George Hardy (Tuskegee Airman)

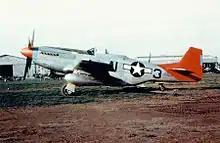
The Tuskegee Airmen's aircraft had distinctive markings that led to the name, "Red Tails."

In 1943 when Hardy was 17, he joined the Army Air Corps that same year he began training to fly at the Tuskegee Air Field late. He was deployed to Keesler Army Air Field in Biloxi, Mississippi, for basic training. He graduated in 1944 as a second lieutenant in the United States Army. He was qualified to fly single-engine fighter planes and sent to Walterboro Army Air Field in South Carolina to train for combat. He completed his combat training in 1945 and was then sent to Italy. Hardy became one of only about 450 Tuskegee Airmen pilots who were deployed overseas. He flew 21 combat missions over Germany in 1945. The majority of his missions flying the P-51D Mustang were as bomber escort of B-17 and B-24 heavy bombers to their targets. After the war, Hardy went back to Tuskegee to train pilots.